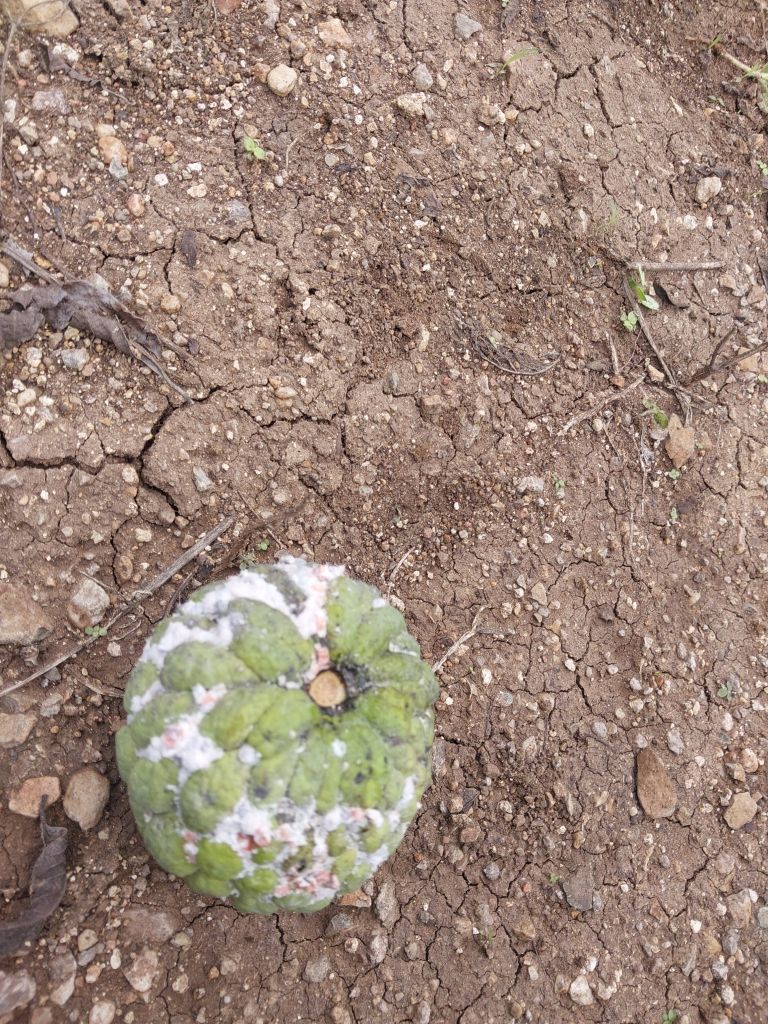
Disease label: Mealy Bug